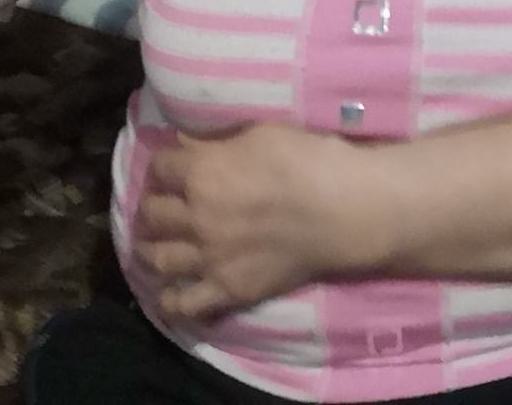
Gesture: no_gesture